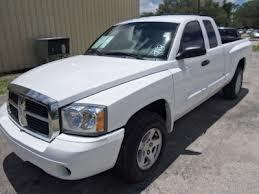
Car model: 2007 Dodge Dakota Club Cab